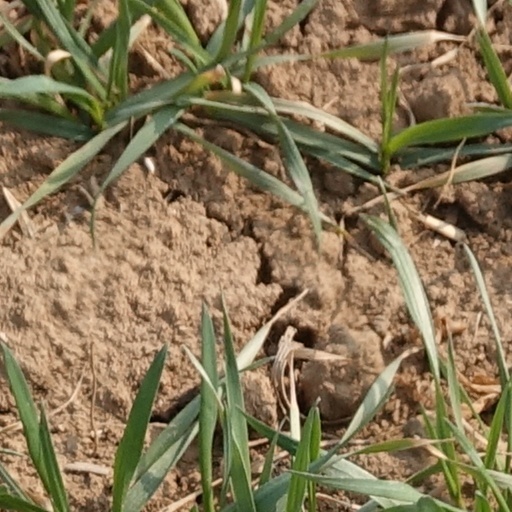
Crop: wheat